USCGC Oak

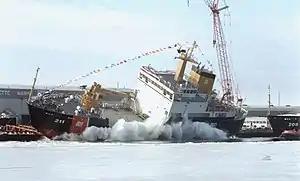
USCGC "Oak" being launched in January 2002.

USCGC "Oak" was built by the Marinette Marine Corporation in Wisconsin, launched on 26 January 2002 and commissioned in March 2003. She has a length of , a beam of , and a draft of . "Oak" is propelled by two Caterpillar diesel engines rated at 3,100 horsepower, and has a top speed of 16 knots. She has a single controllable-pitch propeller, which along with bow and stern thrusters, allow the ship to be maneuvered to set buoys close offshore and in restricted waters. A dynamic global positioning system coupled with machinery plant controls and a chart display and information system allow station-keeping of the ship with an accuracy of within five meters of the planned position without human intervention. The cutter has a 2,875 square foot buoy deck area with a crane that is used for servicing large ocean buoys.